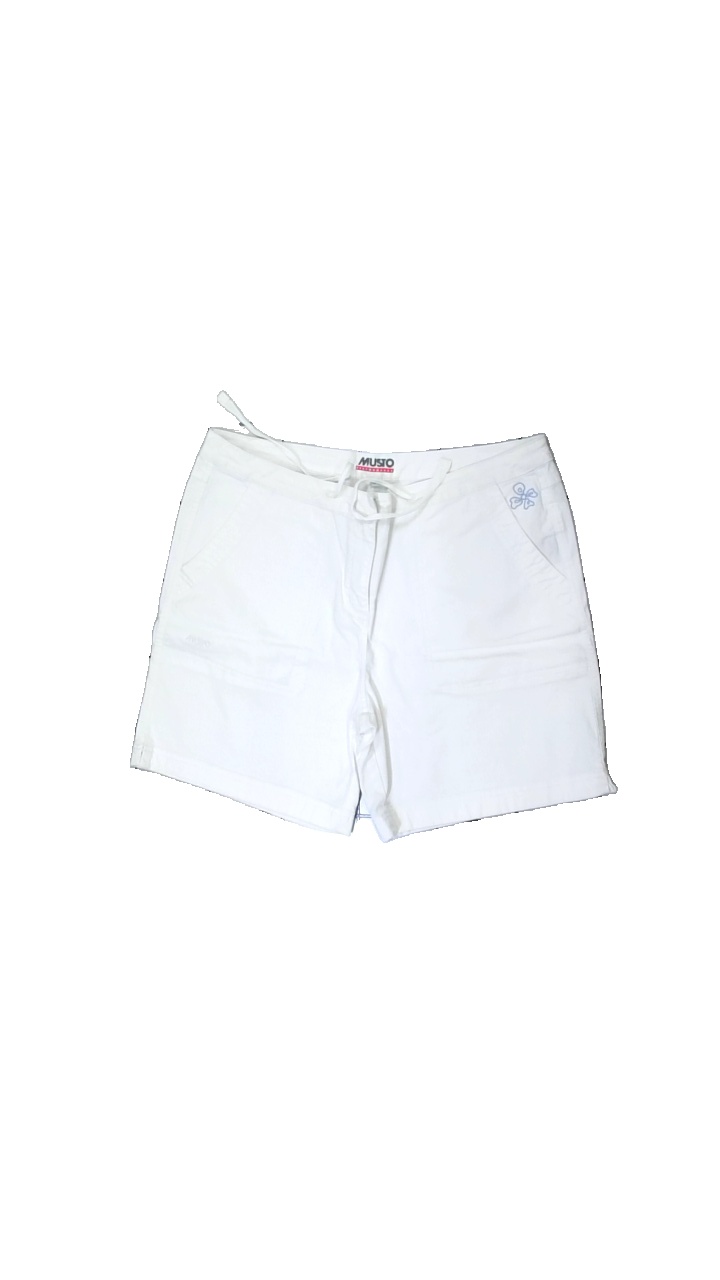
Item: Shorts (Ladies)
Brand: Musto
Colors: White
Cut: Regular
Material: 100% cotton
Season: All
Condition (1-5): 3
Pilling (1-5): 4
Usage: Reuse
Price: <50